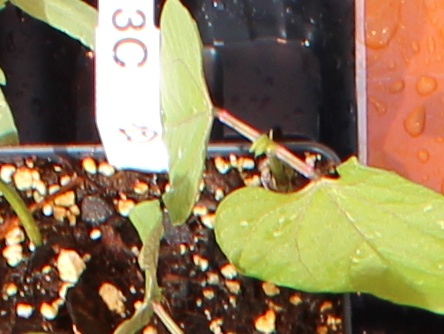
Label: Blackbean